List of M Countdown Chart winners (2017)

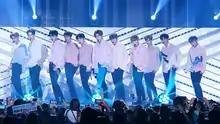
Wanna One received their first "M Countdown" trophy for their debut single "Energetic". The song subsequently achieved a triple crown.

The "M Countdown" Chart is a record chart on the South Korean Mnet television music program "M Countdown". Every week, the show awards the best-performing single on the chart in the country during its live broadcast.